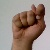
The image shows a hand gesture representing the letter 'T' in Indian Sign Language.